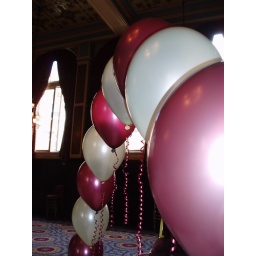
Single string balloon arch over the cake table at a wedding at The Ramada Jarvis, Leicester